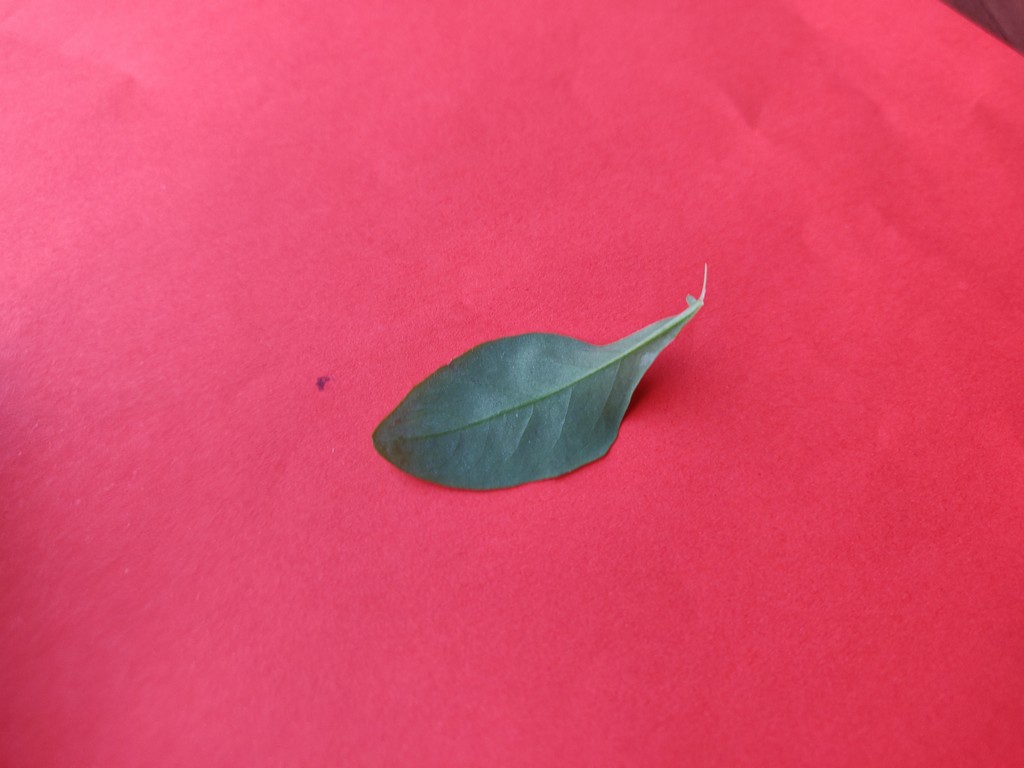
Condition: Healthy
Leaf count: single
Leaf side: back